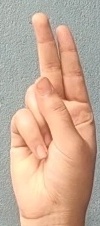
ASL sign: U